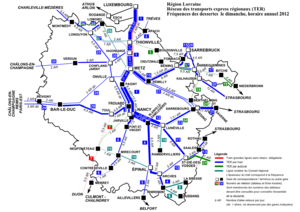
TER Lorraine, fréquence de la desserte le dimanche, horaire annuel 2012.
Le TER Lorraine ou Métrolor est le réseau de transport express régional de l'ancienne région administrative Lorraine. Son nom commercial « Métrolor » est repris du service cadencé mis en place en 1970 sur la relation Nancy - Thionville.